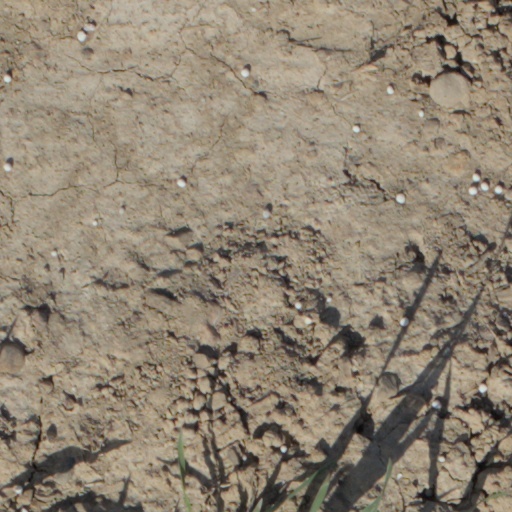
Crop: wheat